Matour

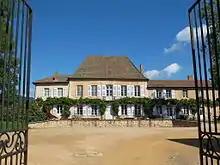
Maison des patrimoines

One of the offices of the Office du Tourisme du Haut-Clunisois is located in the center of the village on the square of the church.